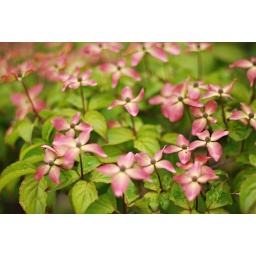
in our new front yard! satomi dogwood tree in front of our picture windows - this is my favorite one!